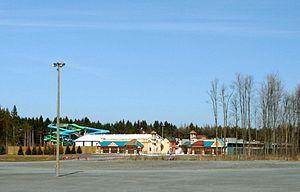
Calypso est un parc aquatique situé près de Limoges, au Canada et ouvert depuis le 7 juin 2010. Construit par Village Vacances Valcartier pour un budget de 45 millions de dollars canadien, il est le plus grand parc aquatique thématique au Canada. Il se situe à 20 minutes d'Ottawa, la capitale du Canada et à 75 minutes de Montréal. Ce parc contient la plus grosse piscine à vagues au Canada.